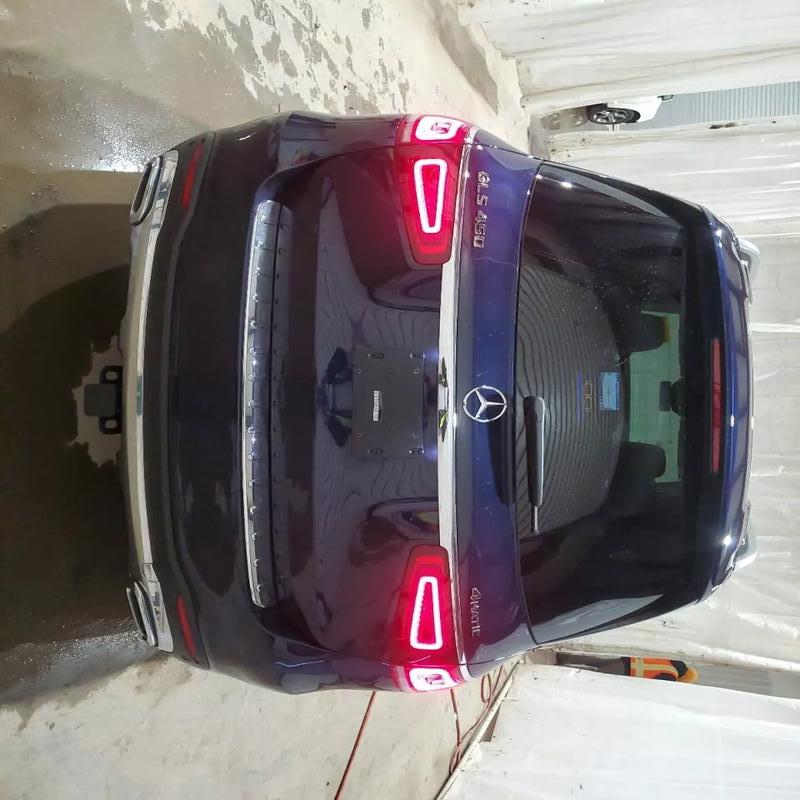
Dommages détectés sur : pare-brise arrière, plaque d'immatriculation arrière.
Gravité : majeur